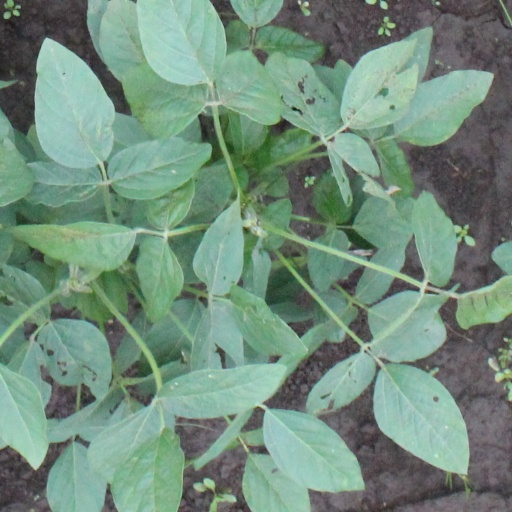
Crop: soybean